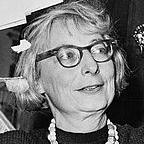
Age: 44